Opium Moon

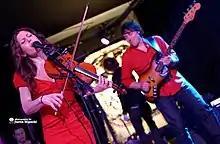
Lili Haydn and Itai Disraeli performing in 2014

In an interview with "San Francisco Classical Voice", Lili Haydn spoke about why she formed Opium Moon with Itai Disraeli following Donald Trump's victory in the 2016 U.S. presidential election: